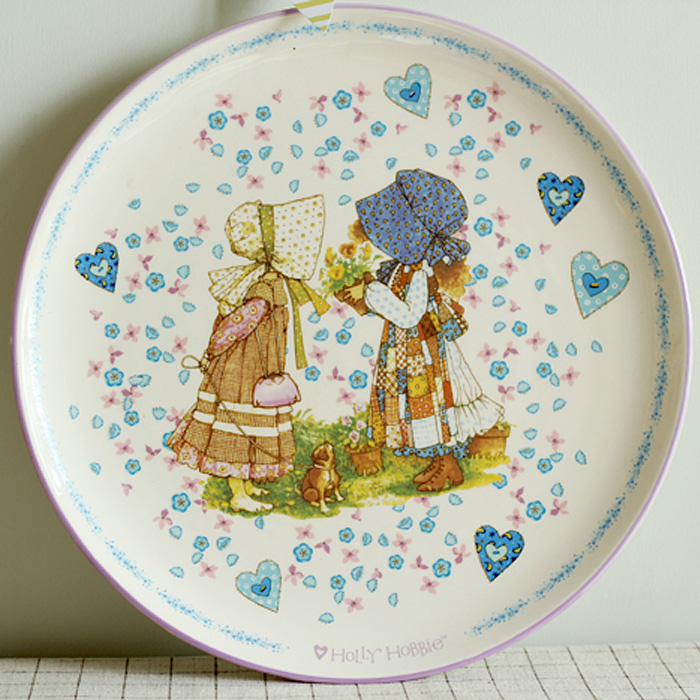
Label: trash